Responses to the COVID-19 pandemic in March 2020

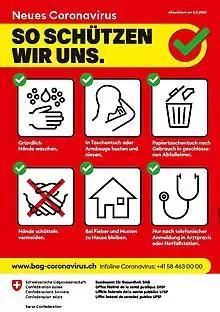
Swiss poster explaining the rules of hygiene and good reactions in case of symptoms (in German, 2 March 2020)

Chinese Communist Party general secretary Xi Jinping announces that the Government will introduce measures to help small and medium-sized enterprises affected by the COVID-19 pandemic.